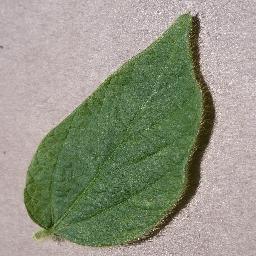
Label: Soybean___healthy